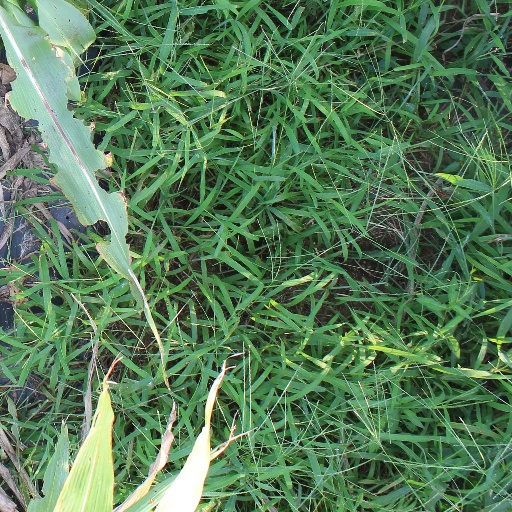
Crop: sorghum